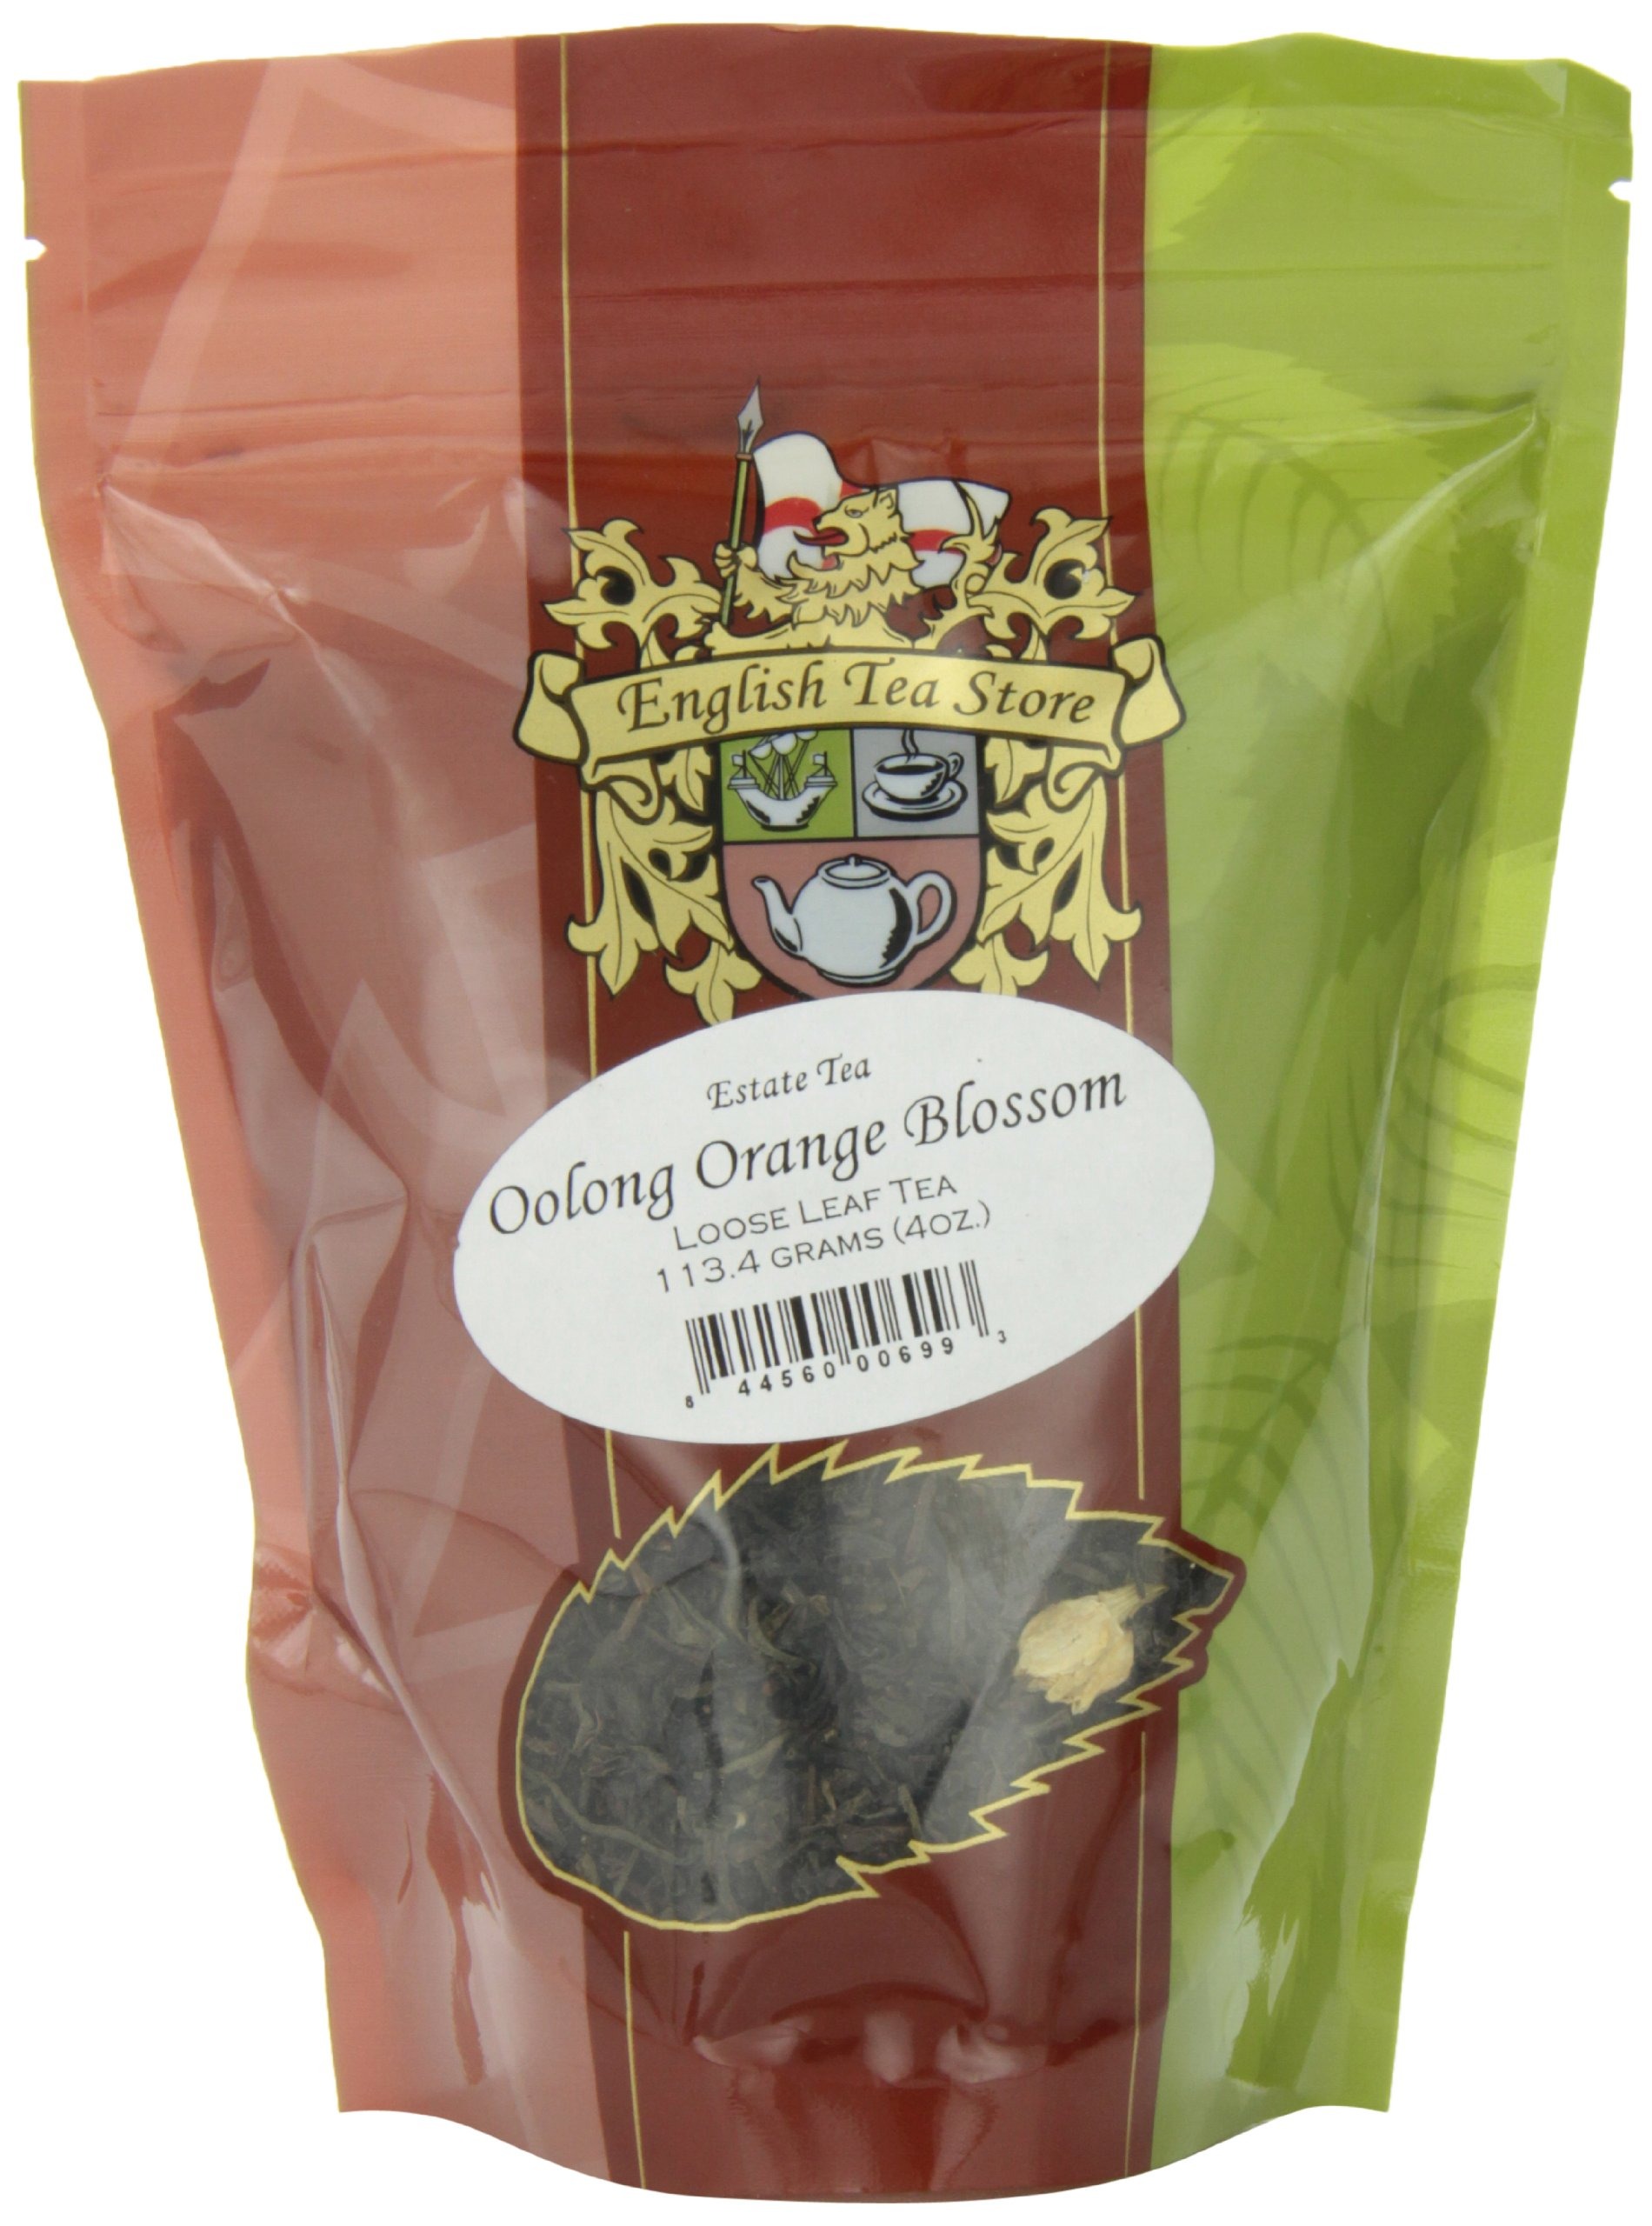
Item Name: English Tea Store Loose Leaf, Oolong Orange Blossom Estate Tea Pouches, 4 Ounce
Bullet Point: Grown in Sri Lanka
Value: 4.0
Unit: Ounce

Price: 14.71